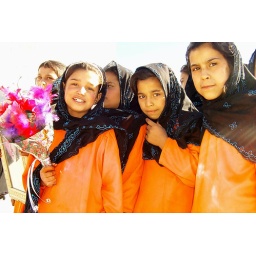
Afghan girls in dress